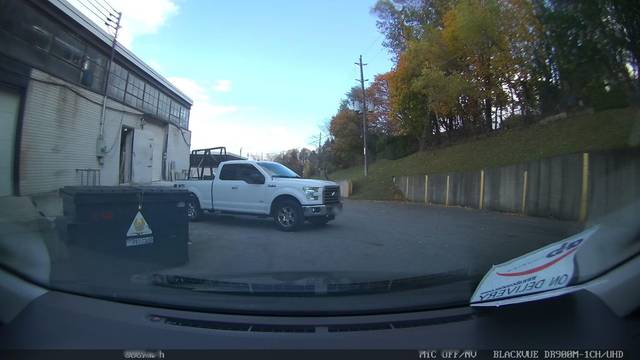
Region: Canada
Coordinates: 43.804, -79.414